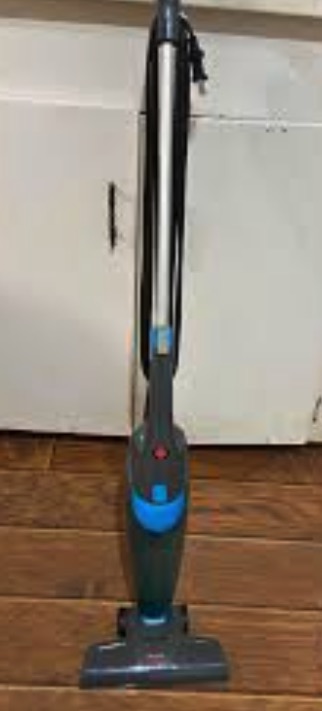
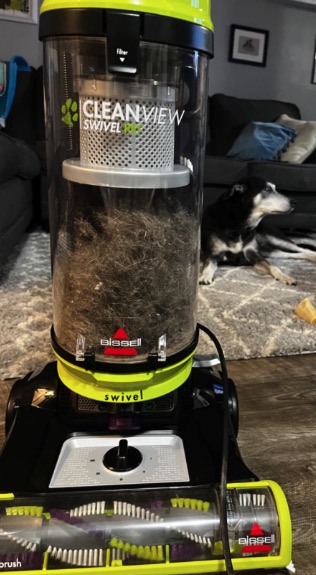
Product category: items_vacuum
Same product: no